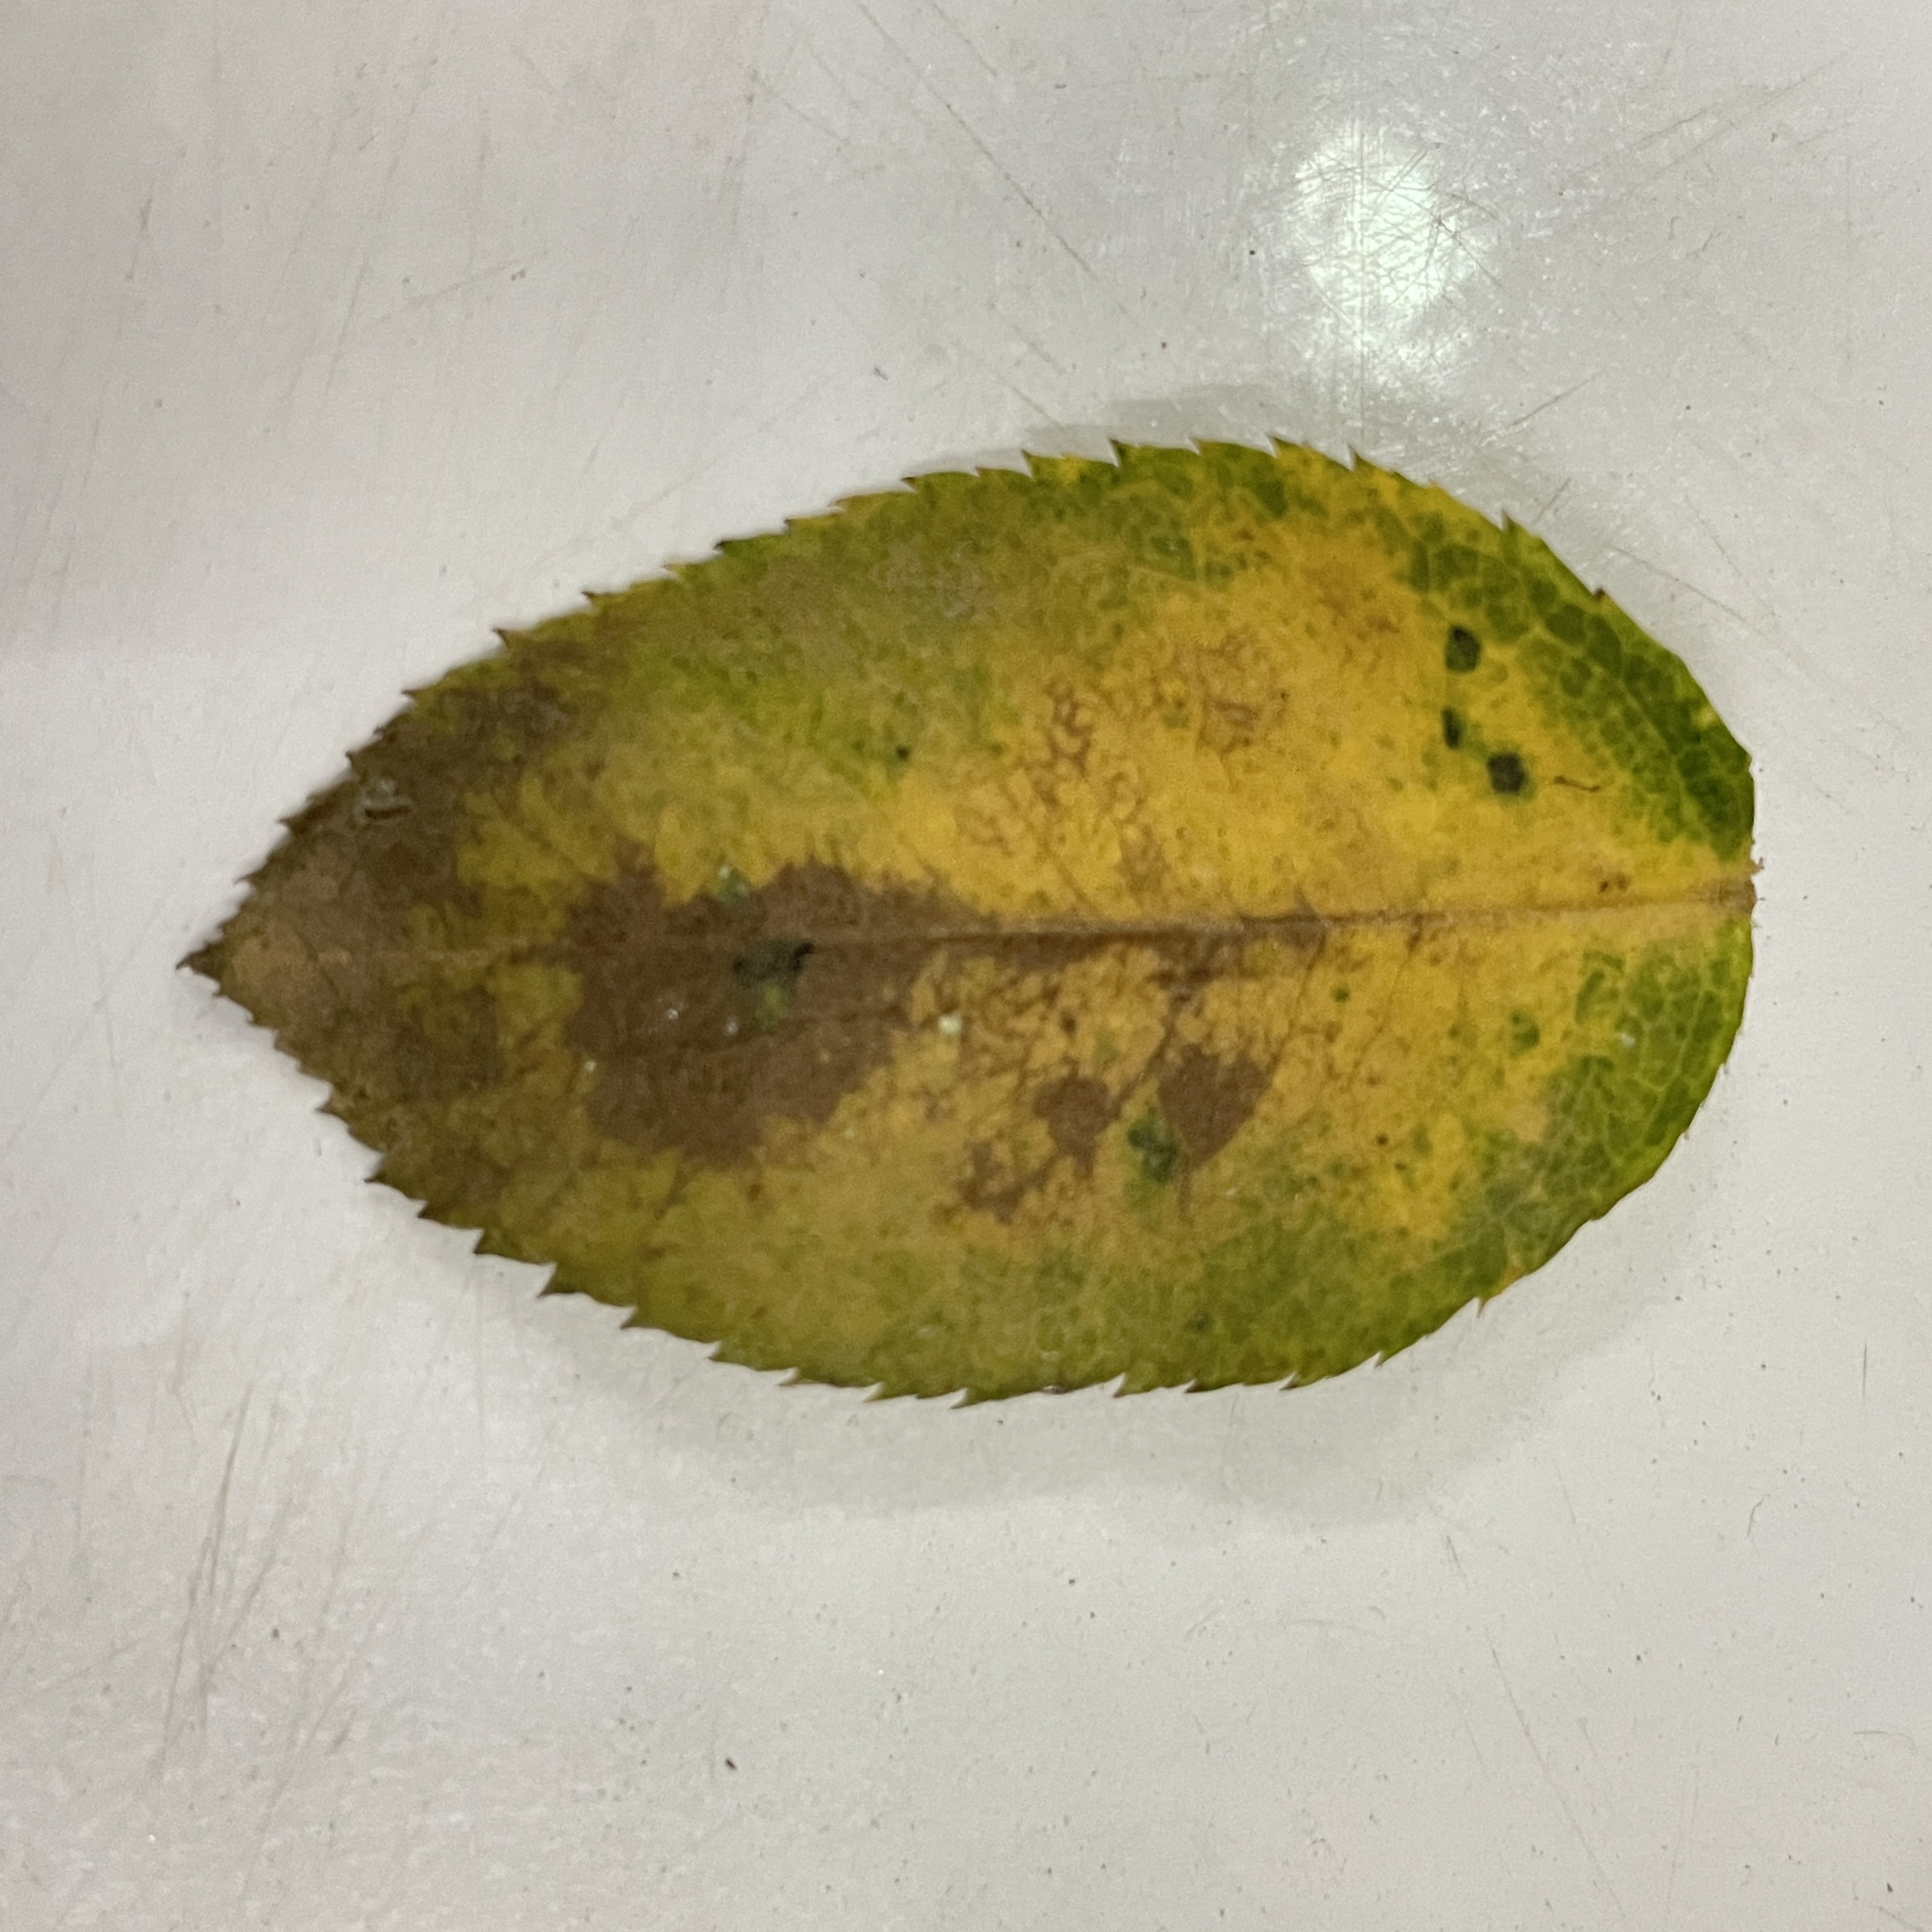
Label: Black Spot